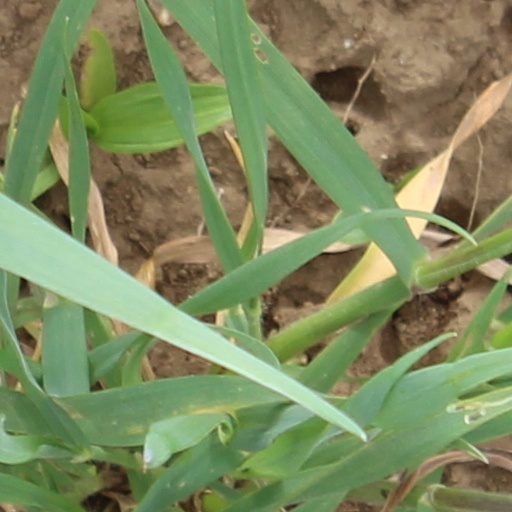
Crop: wheat